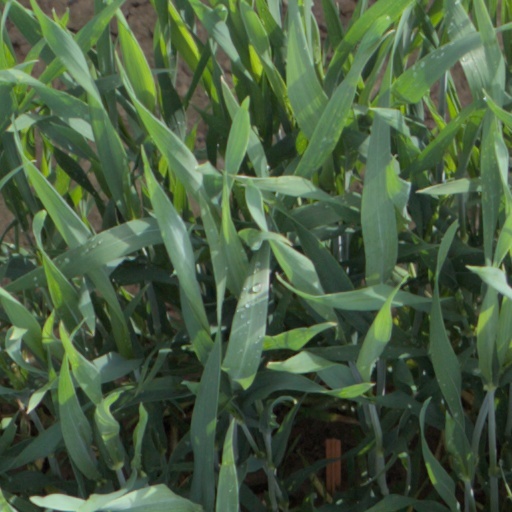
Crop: wheat